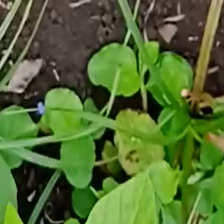
Weed species: Kena_(Commplina_benghalensio)